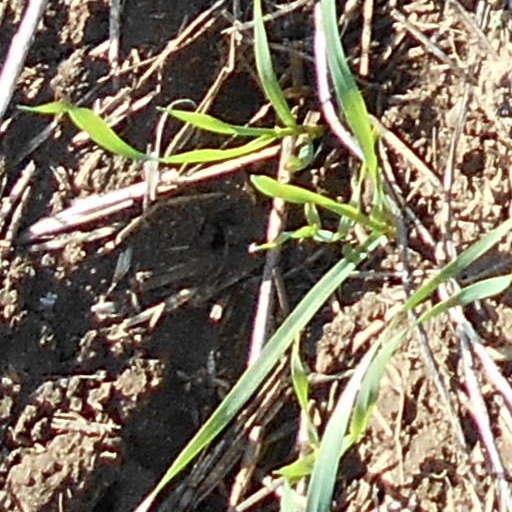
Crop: wheat